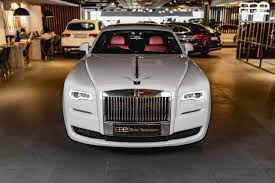
Vehicle type: Cars